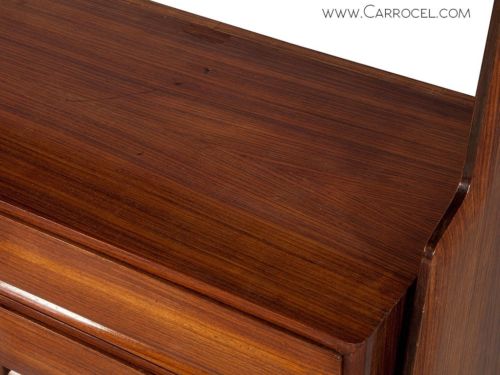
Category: cabinet